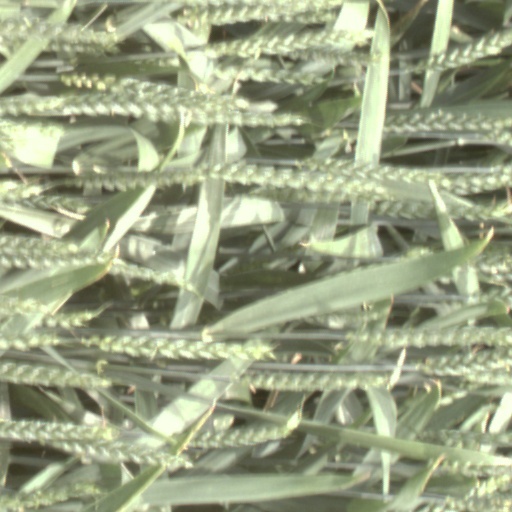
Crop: wheat